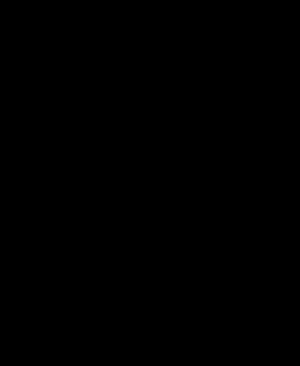
Les triazolobenzodiazépines sont une sous-classe de la famille des benzodiazépines. Ce sont les benzodiazépines de deuxième génération.